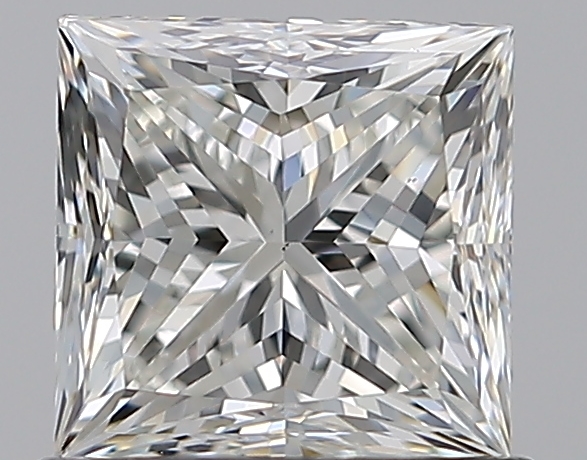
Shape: princess
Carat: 1
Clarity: VS1
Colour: I
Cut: VG
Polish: EX
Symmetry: VG
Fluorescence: N
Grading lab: GIA
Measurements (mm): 5.38 x 5.29 x 4.01